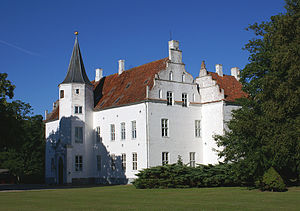
Fredede bygninger i Kerteminde Kommune
Herregården Skovsbo ved Rynkeby, Kerteminde Kommune, Danmark
Denne liste over fredede bygninger i Kerteminde Kommune viser alle fredede bygninger i Kerteminde Kommune, bortset fra kirker. Listen bygger på data fra Kulturarvsstyrelsen.